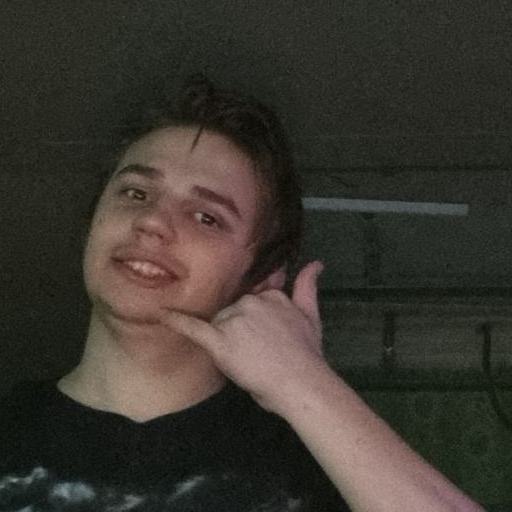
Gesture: call